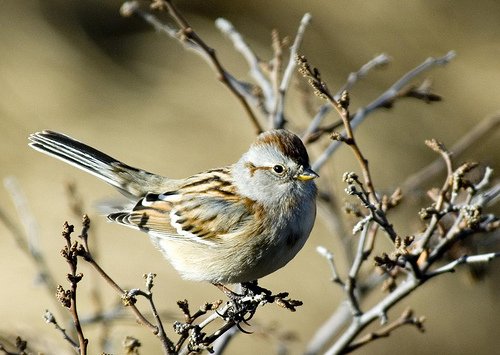
a small puffy bird with a long tail and wings the color of a cheetah.
this bird has a brown crown, a short neck, and a rounded belly
this short stumpy bird has a long black tail.
this bird has a short beak with mostly brown and white feathers
this bird is white and brown in color with a very small sharp beak, and white eye rings.
this bird is black, white and grey in color. the wings are multi colored, the breast is grey. the beak is small in size with gold and black color.
this is a small light colored bird with brown colors on its backside
this bird has wings that are brown and has a white belly
this bird has a brown crown and light grey superciliary.
grey and brown head, brown and black stripes wings, grey body.
Species: Tree Sparrow